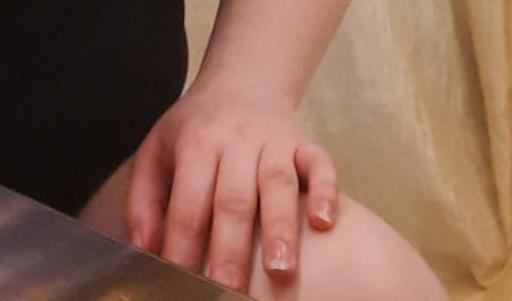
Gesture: no_gesture